Acquitted for Having Committed the Deed

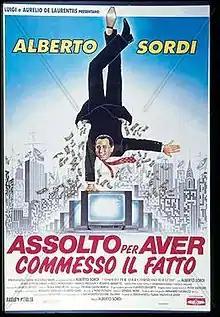

Acquitted for Having Committed the Deed is a 1992 Italian comedy film directed by and starring Alberto Sordi. It also features Angela Finocchiaro and Lou Castel.